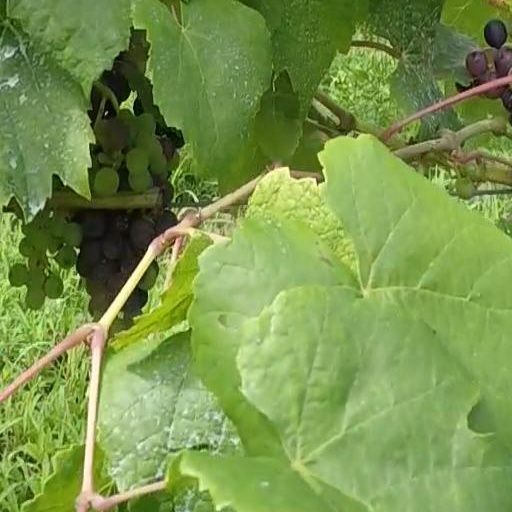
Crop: grape